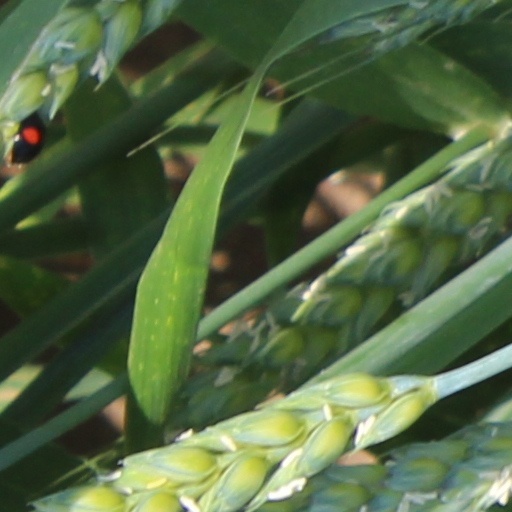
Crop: wheat